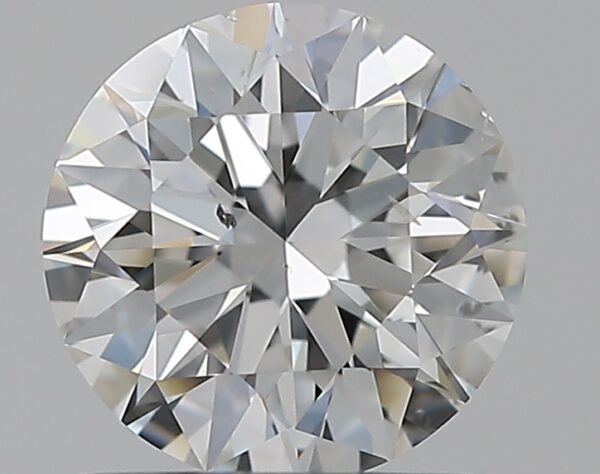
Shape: round
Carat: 0.9
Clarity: SI1
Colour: G
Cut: EX
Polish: EX
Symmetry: VG
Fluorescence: F
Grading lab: GIA
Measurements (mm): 6.11 x 6.18 x 3.85